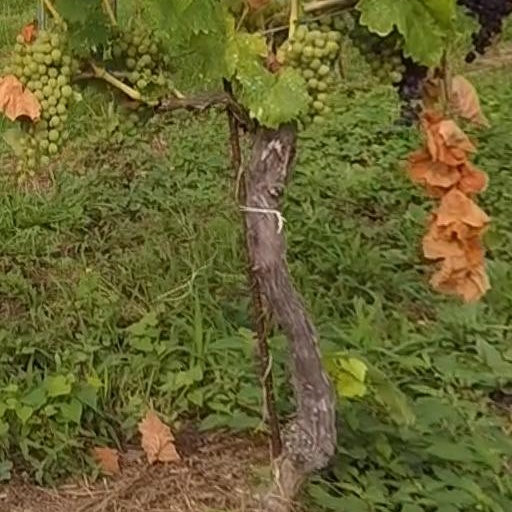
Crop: grape